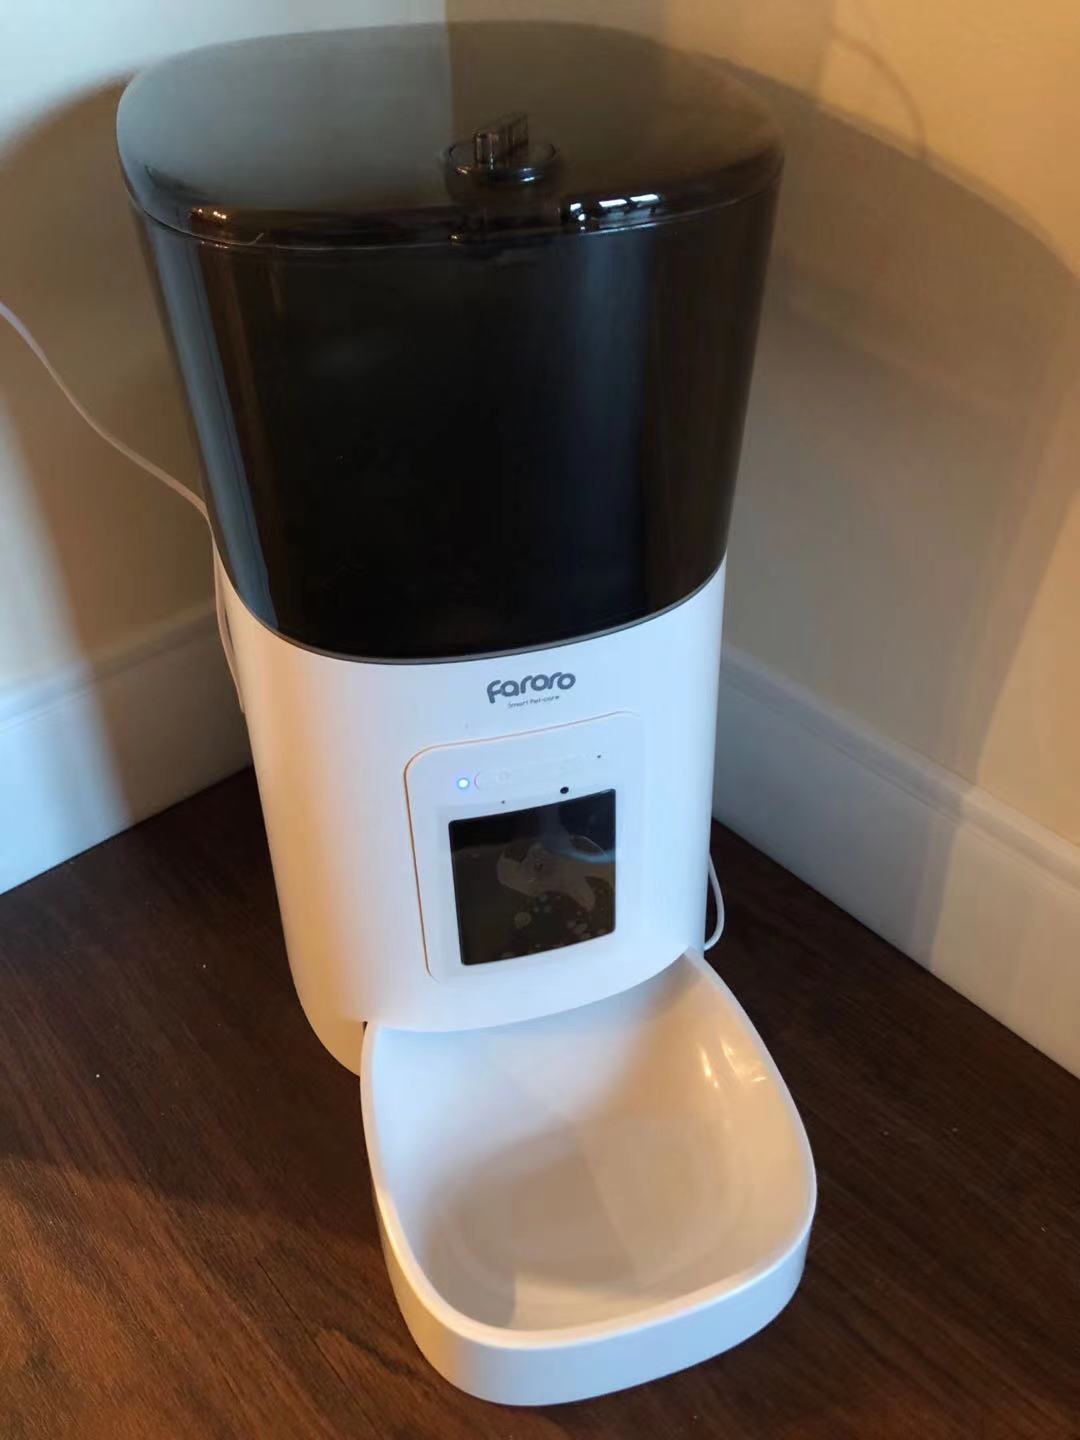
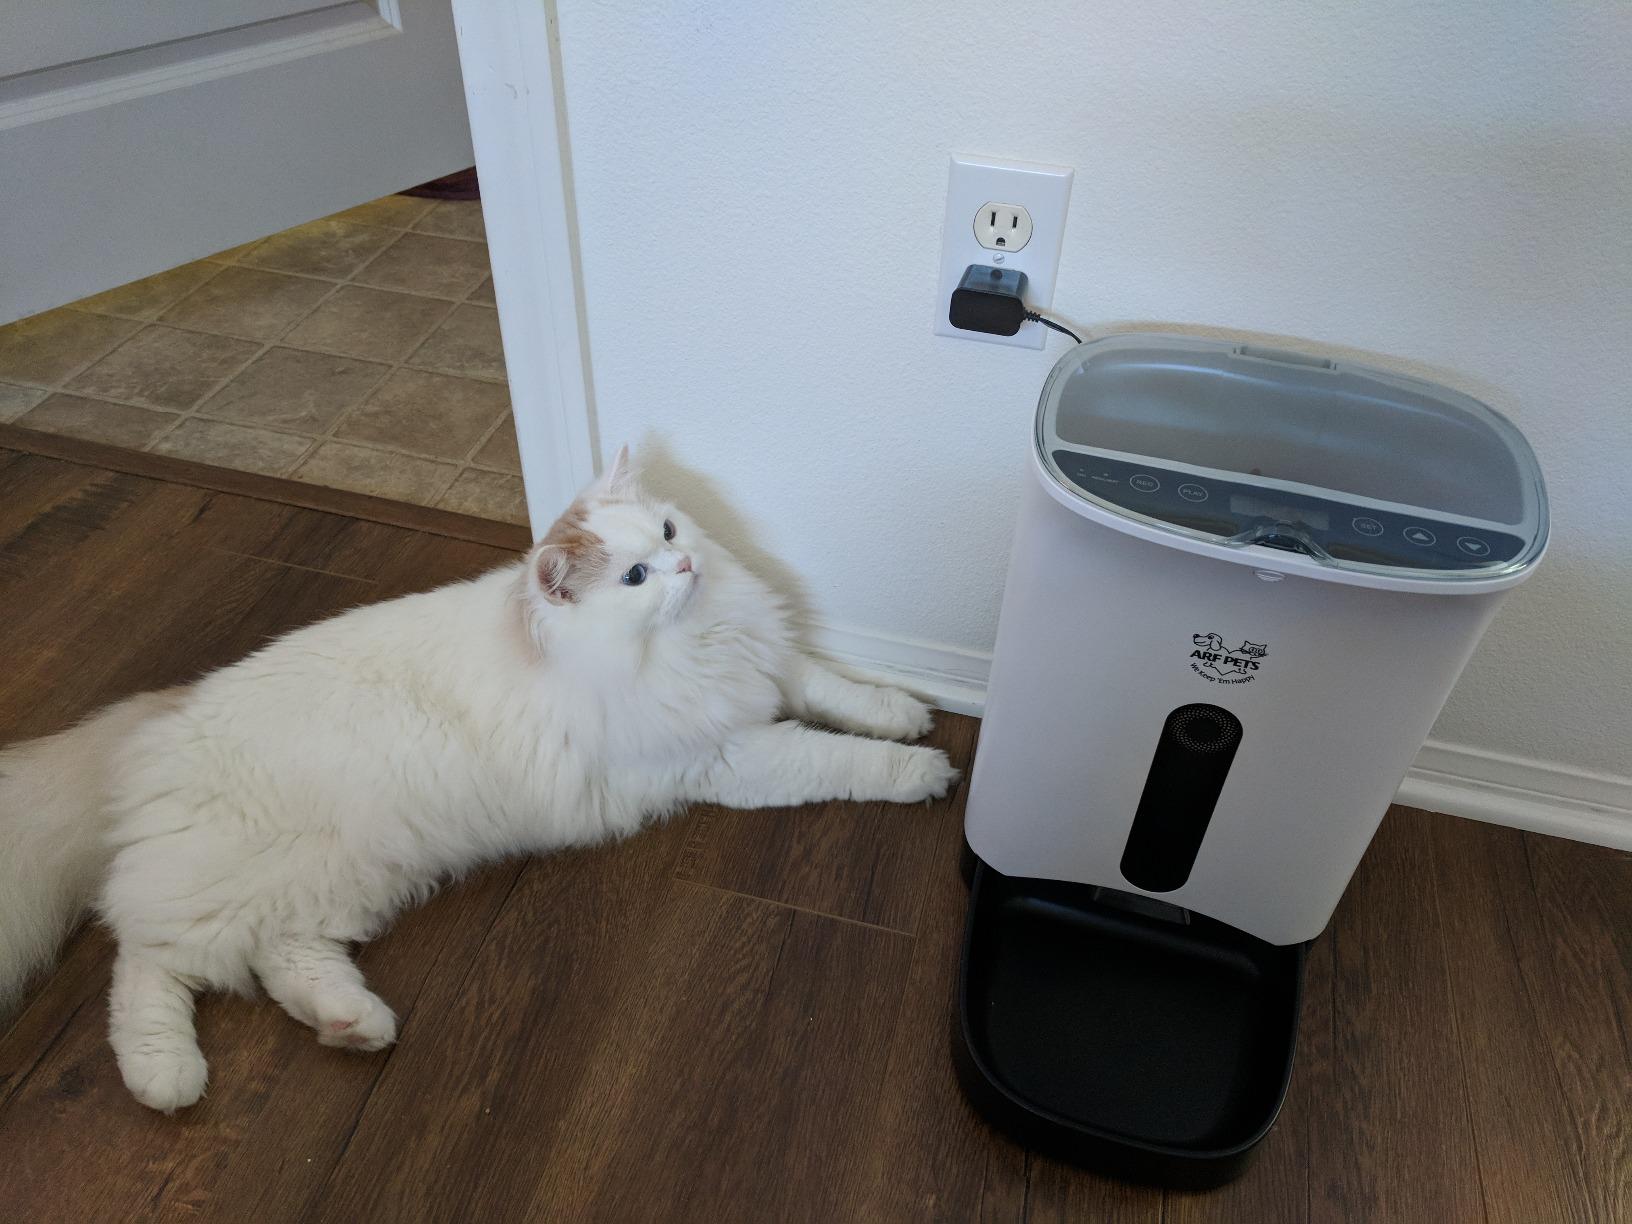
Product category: items_feeder
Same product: no